History of Vanuatu

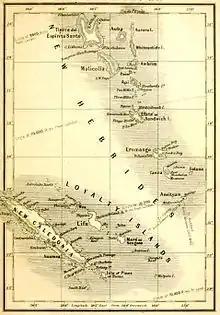
Early map of the New Hebrides, 1887

The pre-European history of Vanuatu can be reconstructed by combining insights from linguistics (particularly historical linguistics), anthropology, archaeology and human genetics.